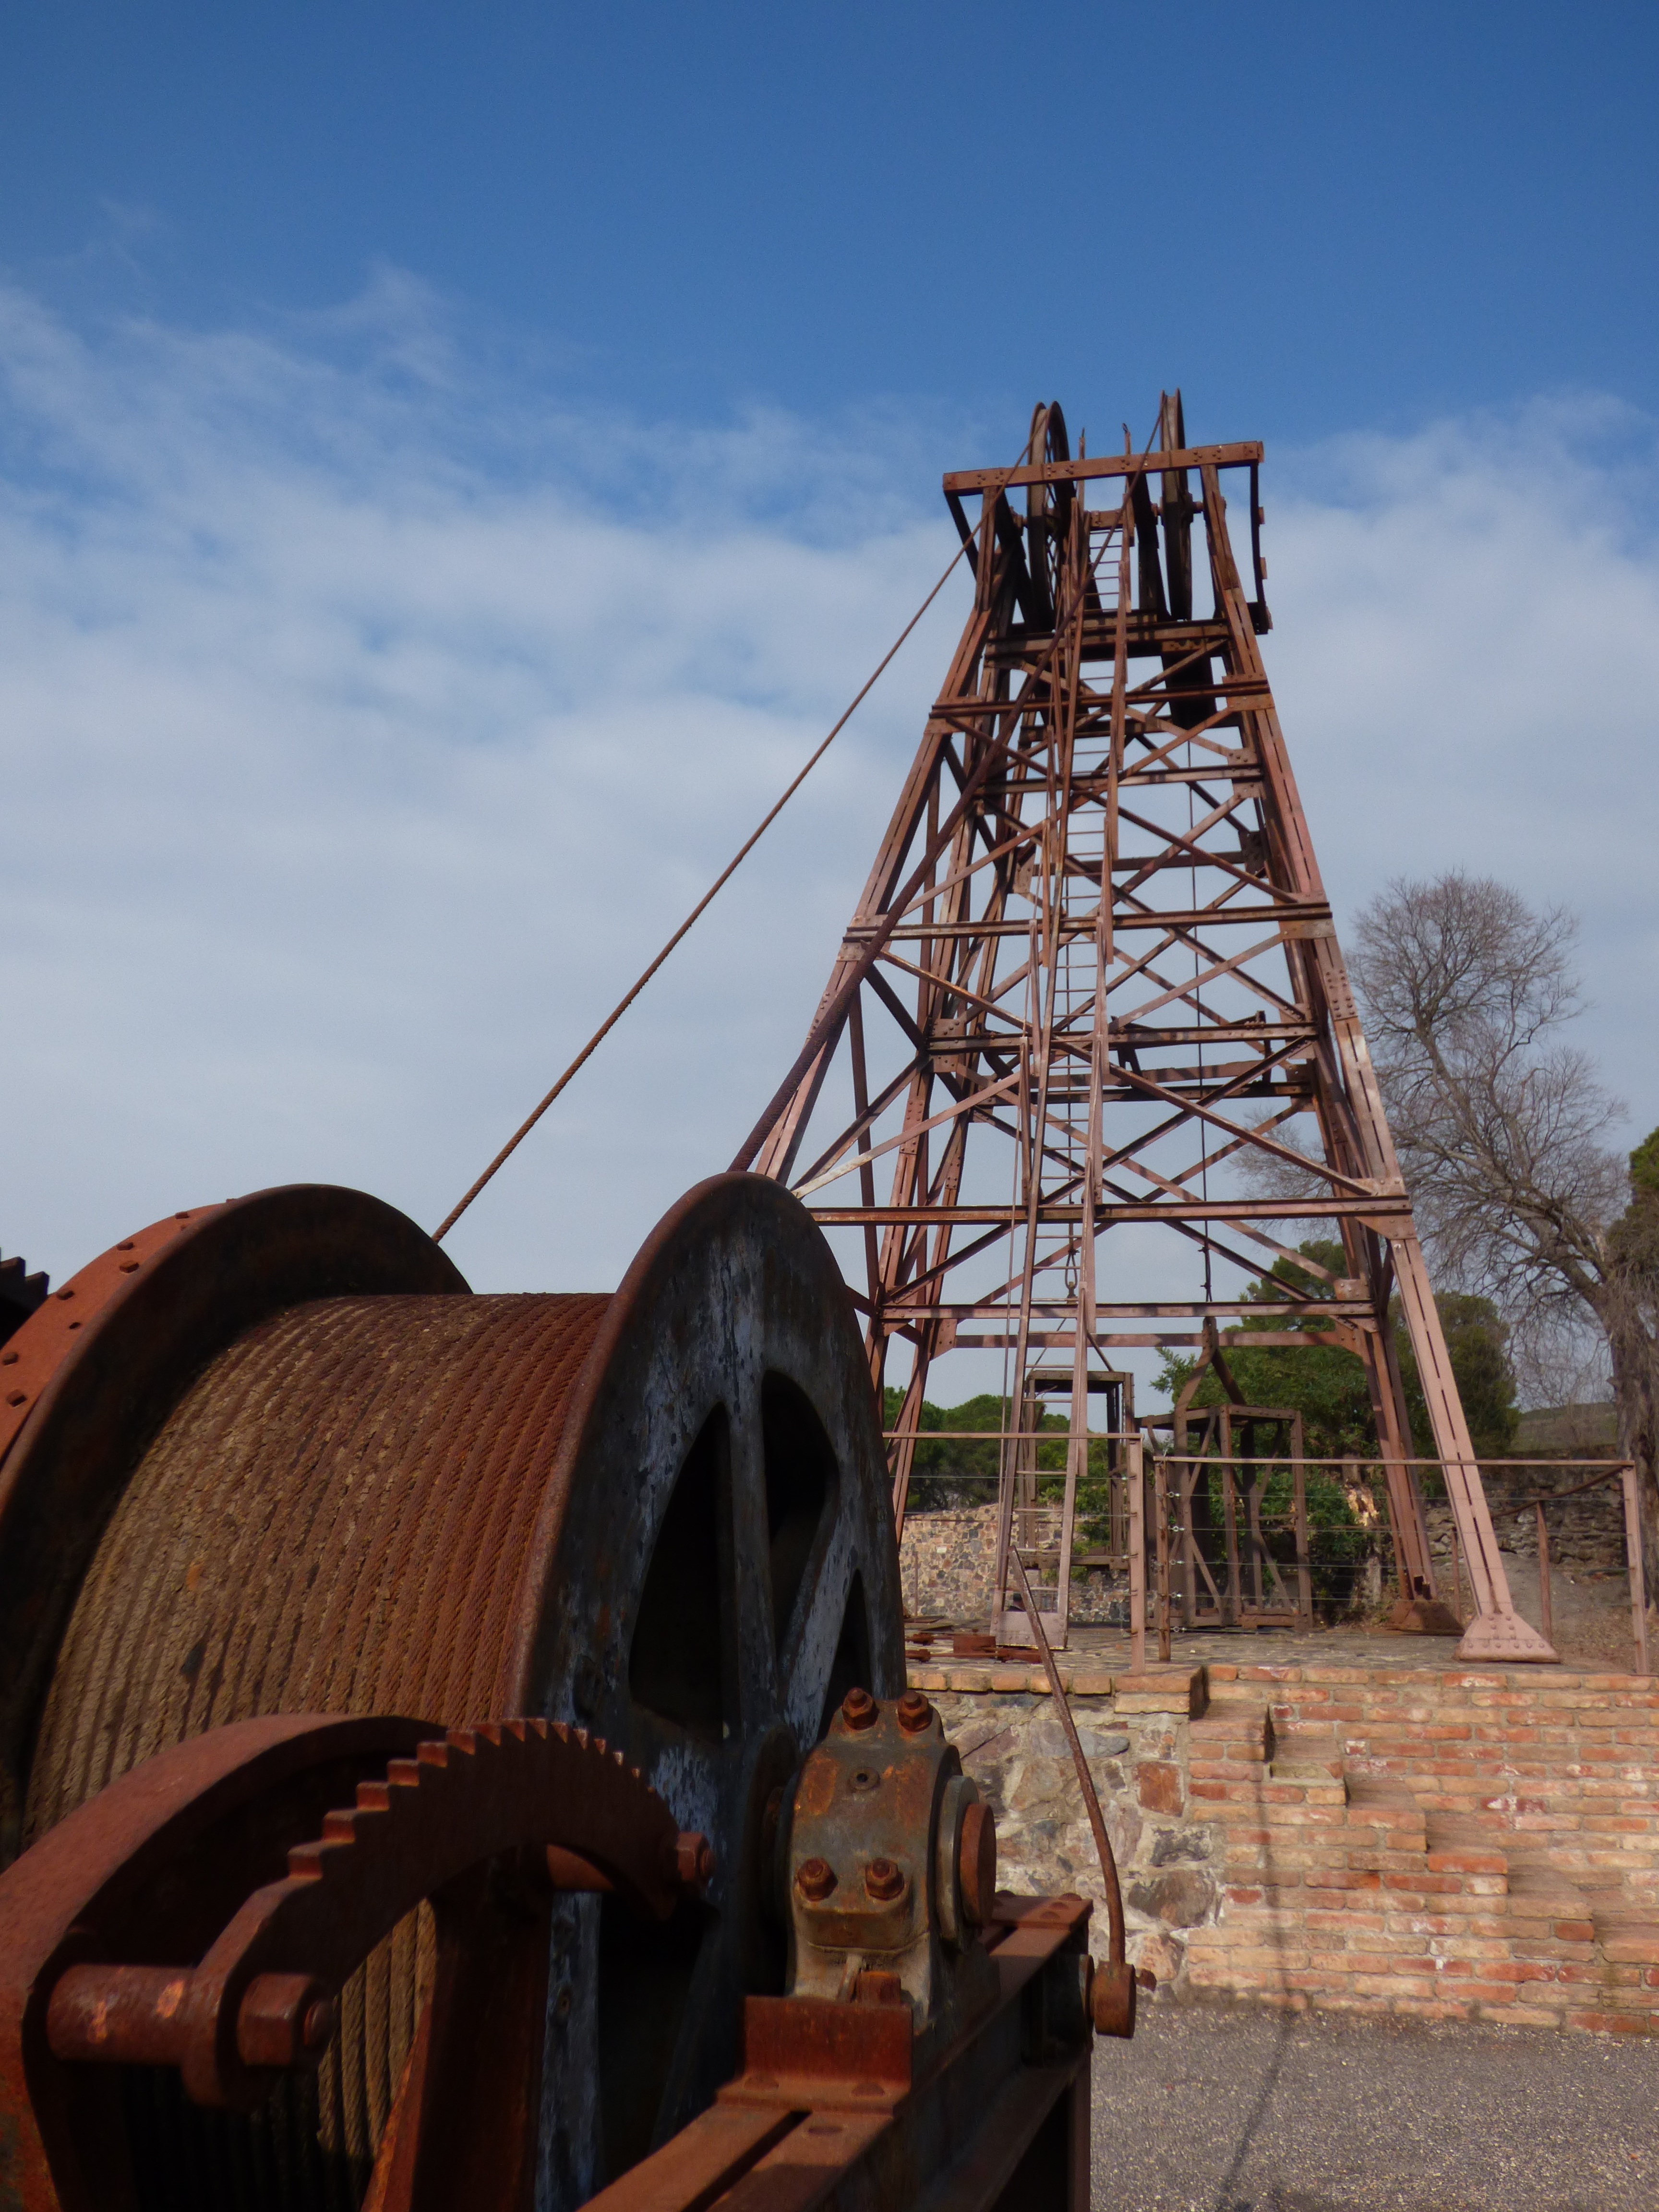
wood, vehicle, mast, well, elevator, cast iron, mine, mining, man made object, industrial archeology